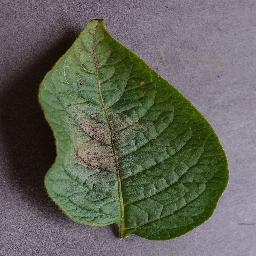
Label: Potato___Late_blight